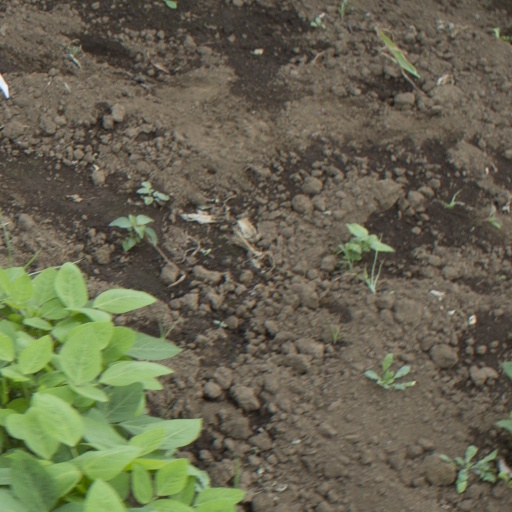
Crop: soybean